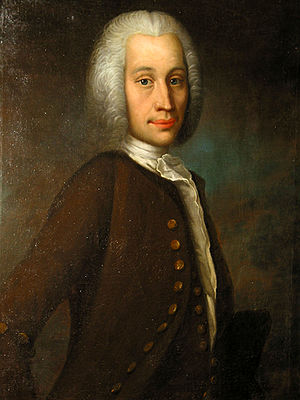
Anders Celsius
Anders Celsius, malet af Olof Arenius (1701 – 1766).